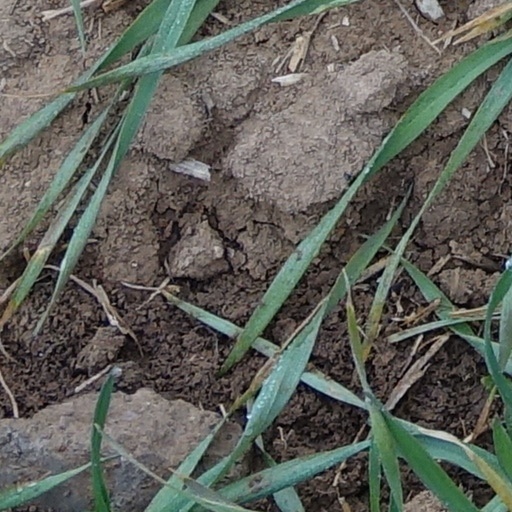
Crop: wheat